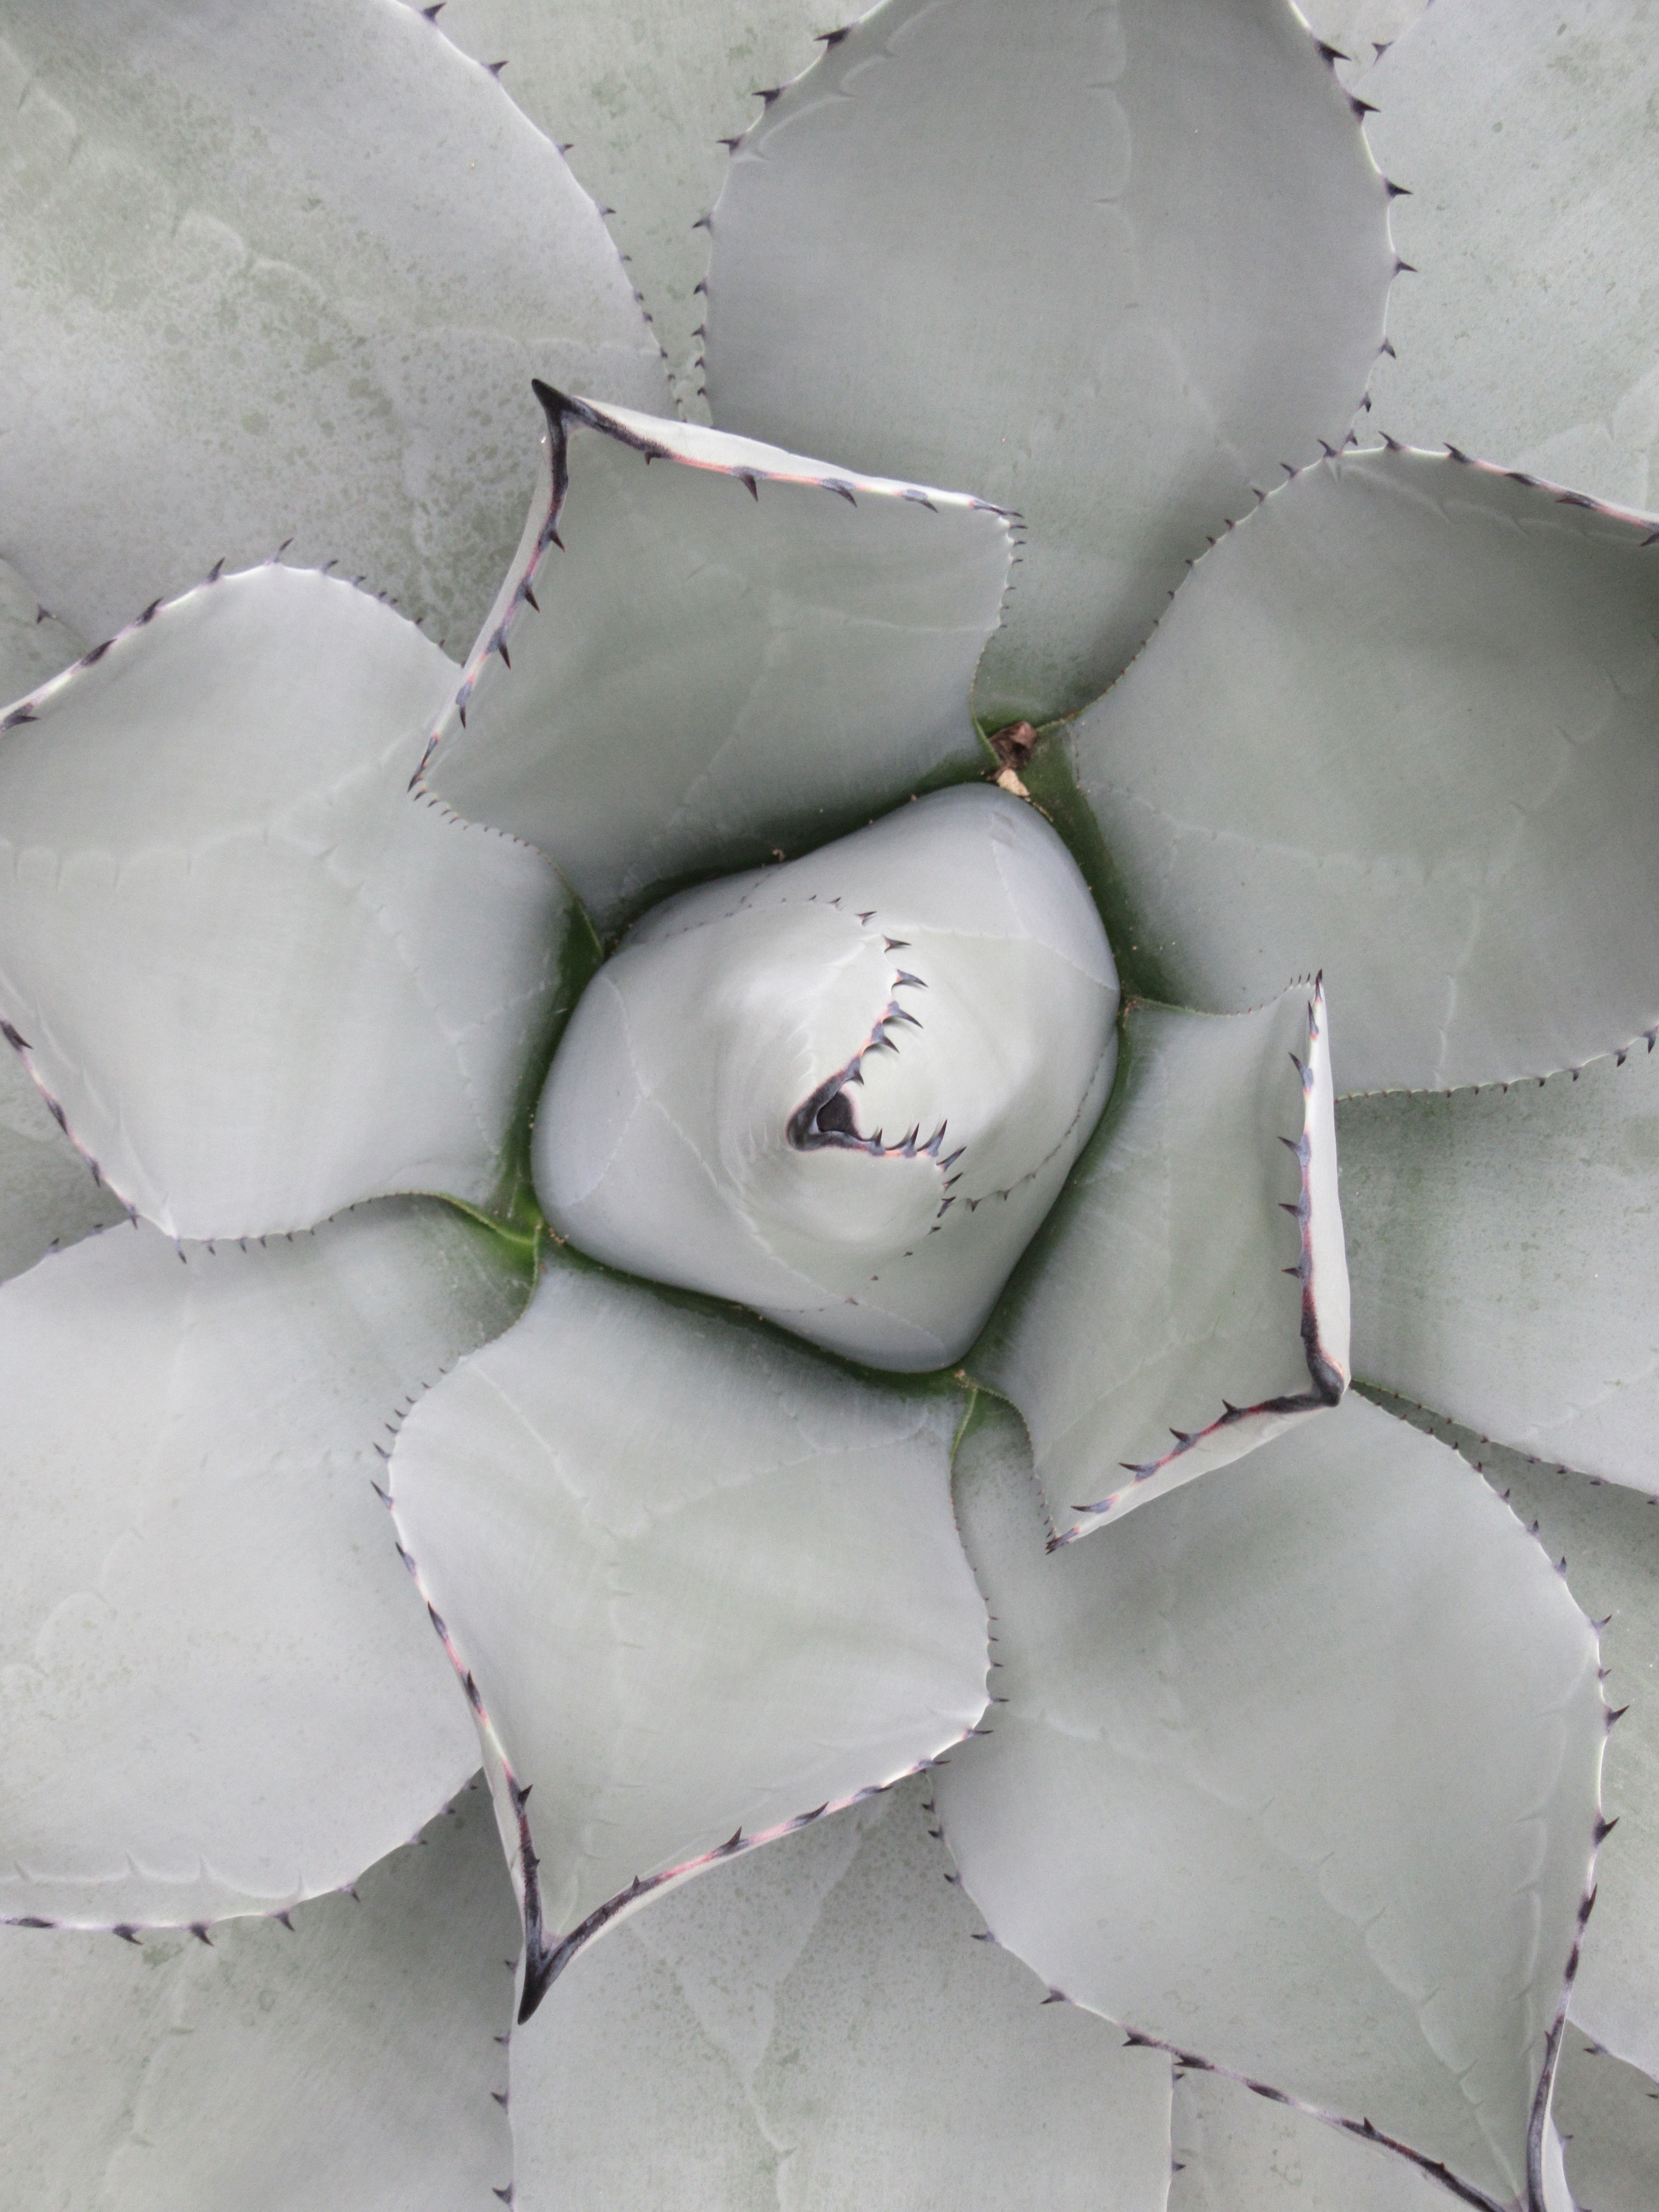
cactus, plant, white, leaf, flower, petal, green, natural, botany, garden, japan, flora, material